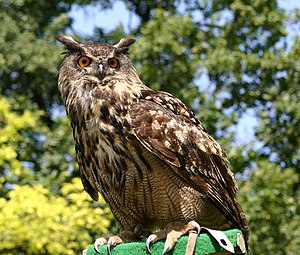
Stor hornugle
Stor hornugle har en længde på 60-75 centimeter og et vingefang på 160-188 centimeter.